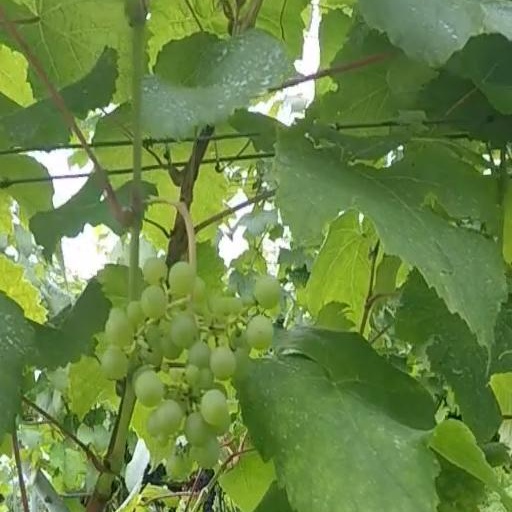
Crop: grape